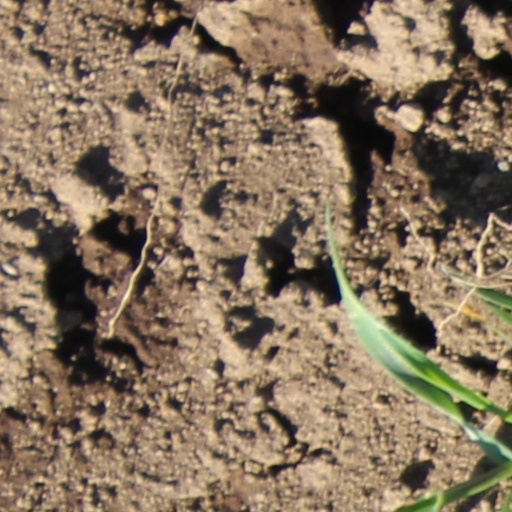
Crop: wheat